Earl of Clanbrassil

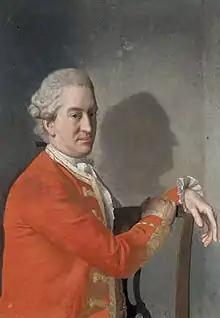
James Hamilton, 2nd Earl of Clanbrassil, second creation, by Jean-Etienne Liotard.

Earl of Clanbrassil was a title that was created twice in the Peerage of Ireland, both times for members of the Hamilton family. Clanbrassil was the name of an old Gaelic territory ("Clann Bhreasail") in what is now the barony of Oneilland East in the north-east of modern County Armagh, Northern Ireland.